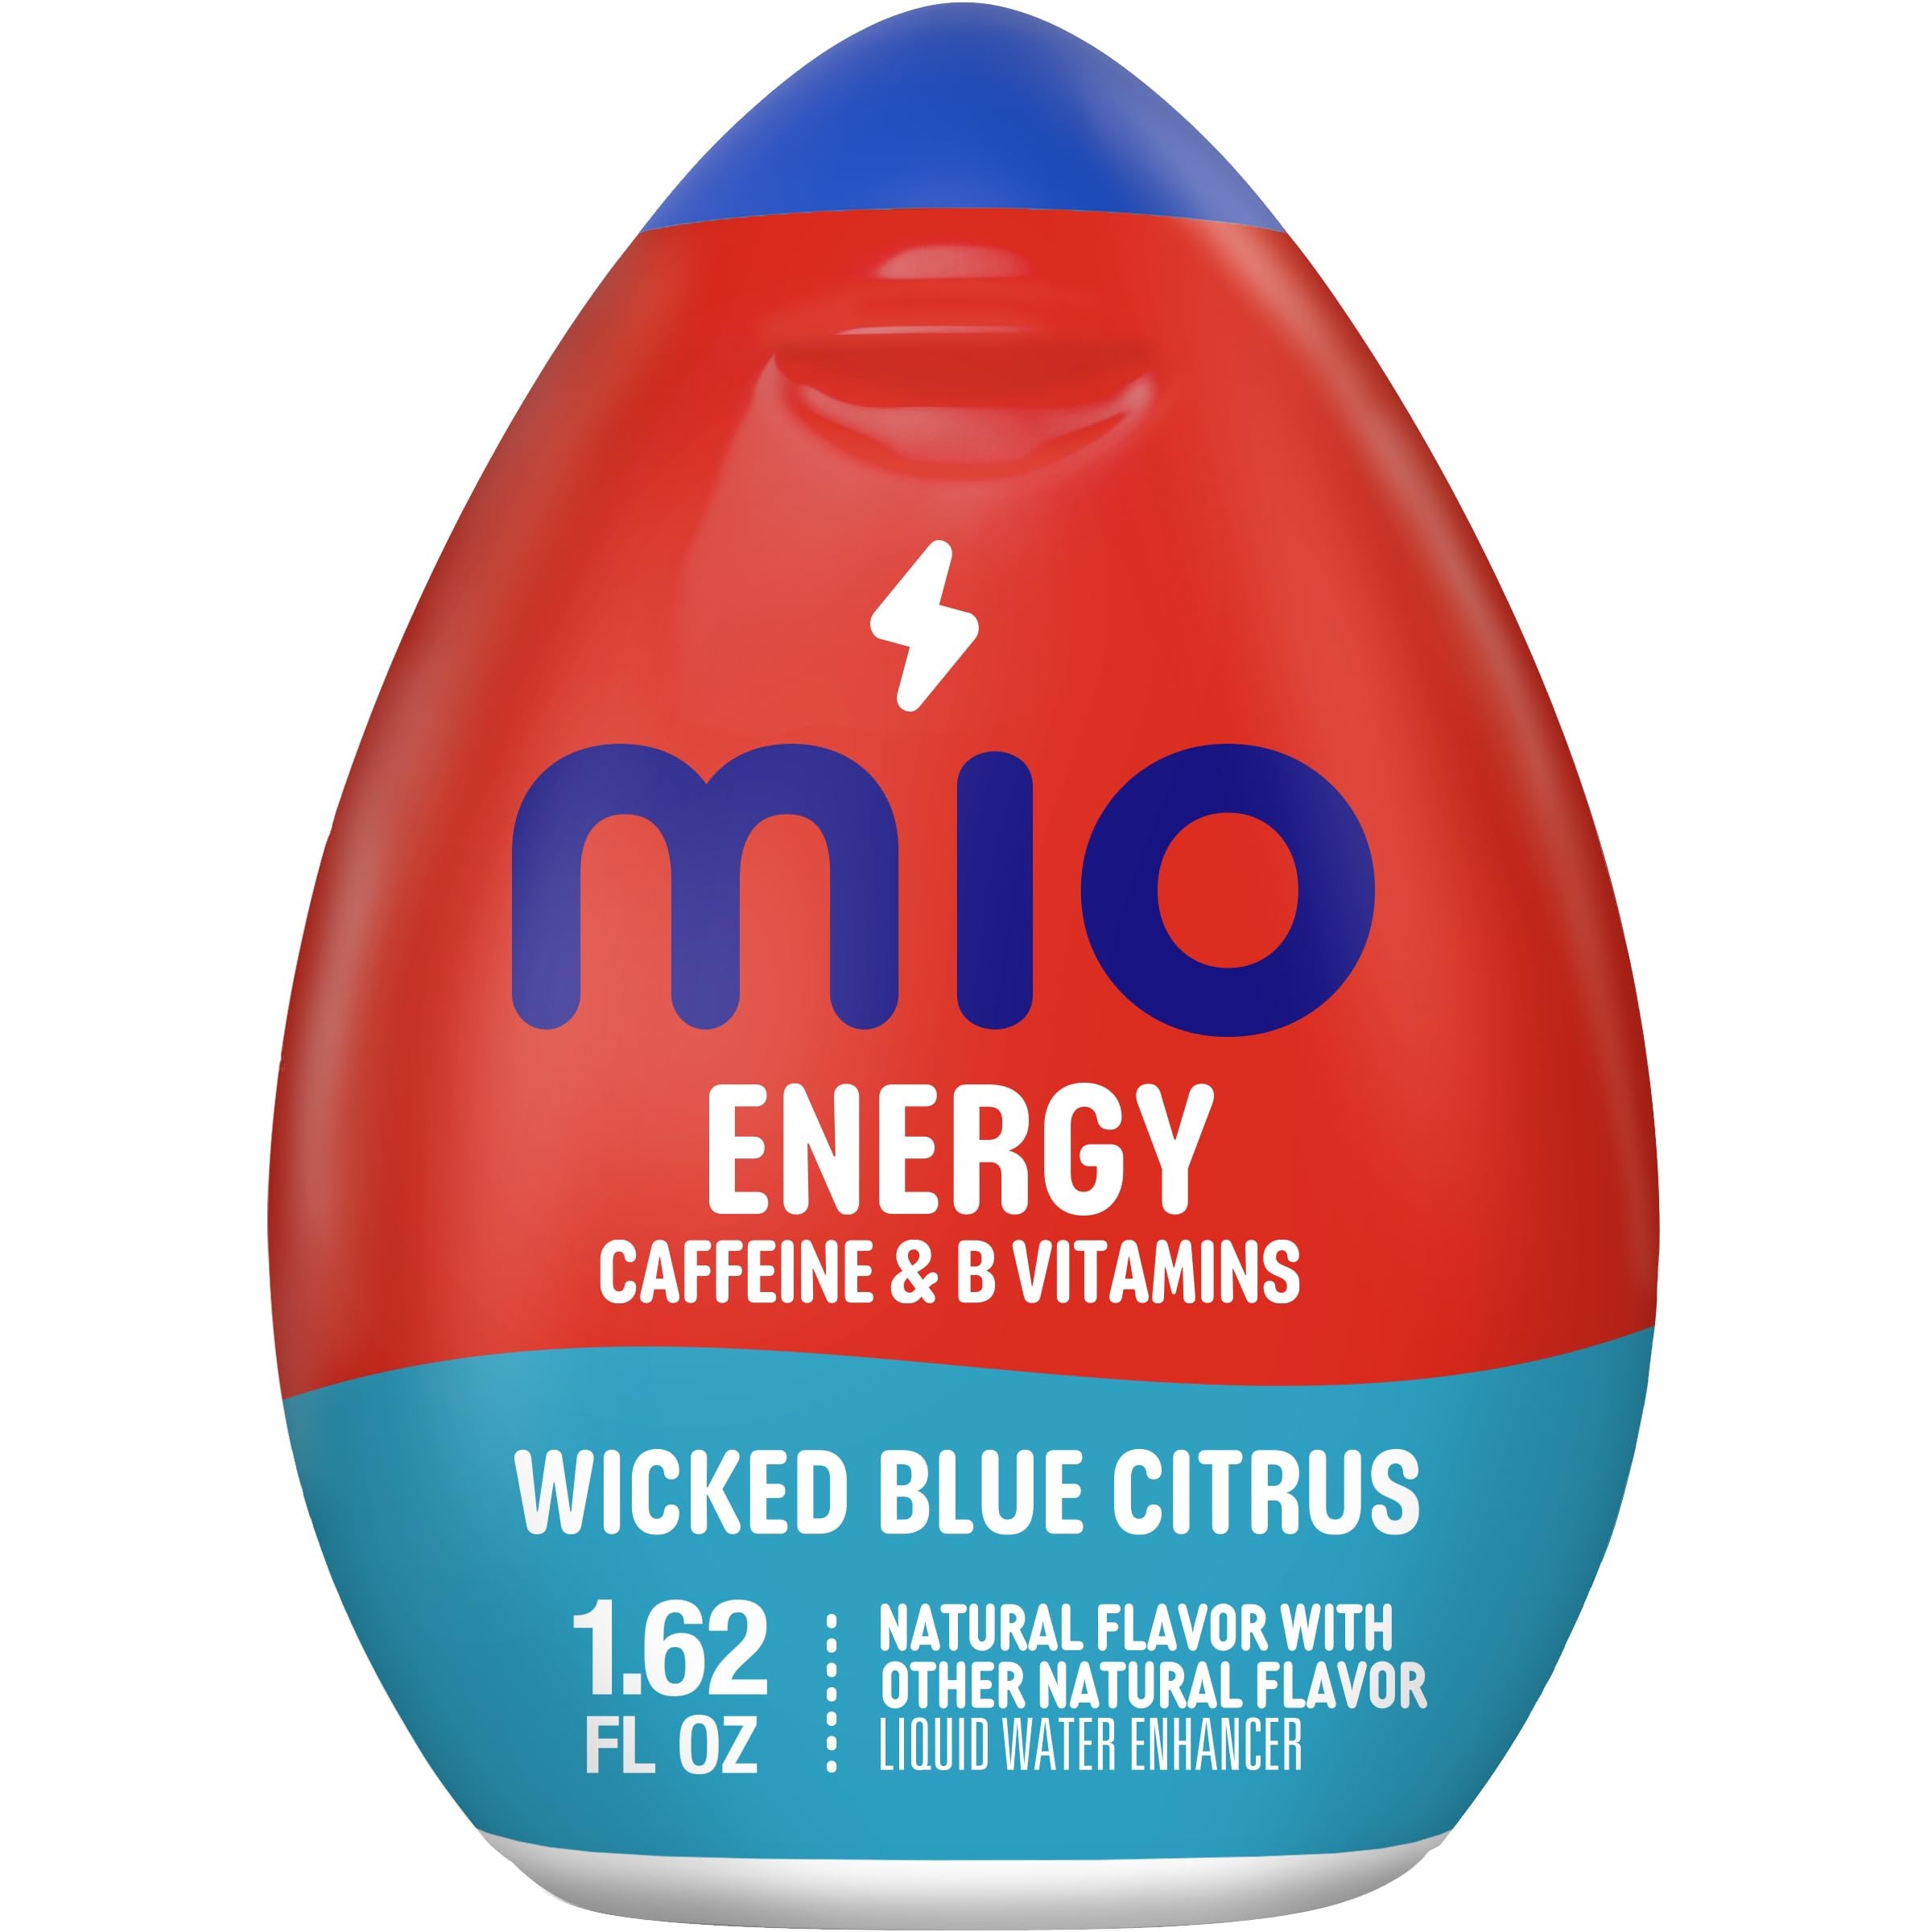
Item Name: Mio Energy Liquid Water Enhancer, Wicked Blue Citrus, 1.62 OZ
Bullet Point 1: Give water a boost of caffeine and B vitamins with MiO Energy Naturally Flavored Wicked Blue Citrus Liquid Water Enhancer
Bullet Point 2: Features a bold citrus taste , Citrus water drops are made with natural flavors
Bullet Point 3: Squeeze a drop into bottled water for instant blue citrus flavored water
Bullet Point 4: Comes in liquid drops for a quick and easy splash of flavor
Bullet Point 5: Delivers 60 mg. of caffeine per squeeze
Product Description: MiO Energy Naturally Flavored Wicked Blue Citrus Liquid Water Enhancer with Caffeine provides delicious citrus flavor with a boost of caffeine and B vitamins. Just a squeeze will transform plain water into an instant blue citrus drink with the fruity flavor you love. Made with natural flavors, this energy water enhancer delivers 60 milligrams of caffeine per squeeze. It's packed in a travel sized 1.62 fluid ounce bottle you can take on-the-go, helping you stay awake and motivated no matter where life takes you. These citrus flavor drops don't need to be refrigerated. Just one squeeze packs enough flavor for 8 fluid ounces. Whenever you're craving something fruity, turn your bottled water into a cool blue citrus drink for a delicious caffeine fix anytime, anywhere.
Value: 2.0
Unit: Count

Price: 3.89